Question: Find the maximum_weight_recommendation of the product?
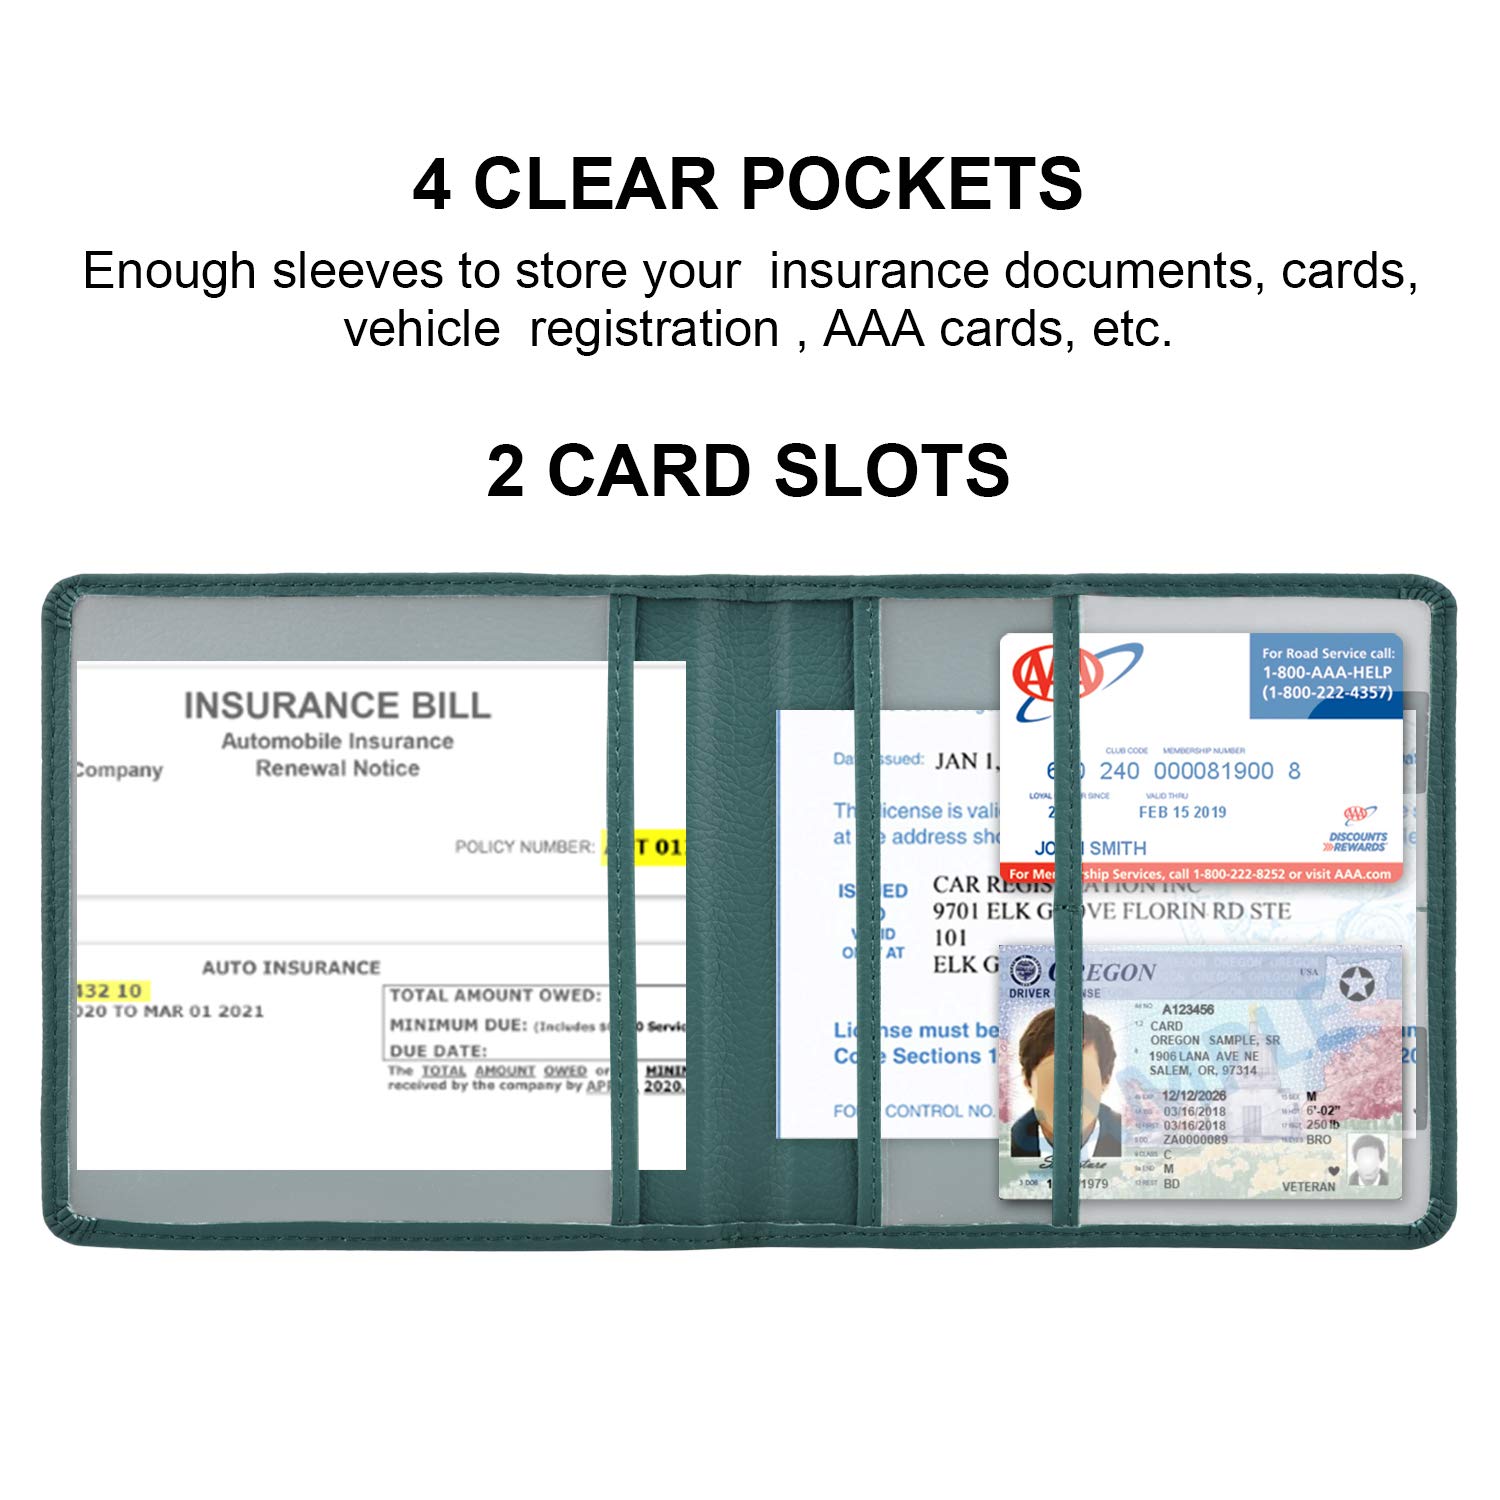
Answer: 250.0 pound